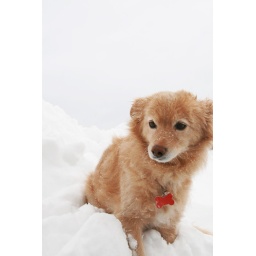
Waay too much snow today. We were locked inside our house by a massive wall of snow (almost 6ft tall!)